Gonadoblastoma

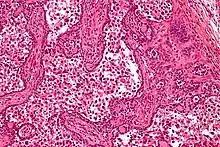
Micrograph of a gonadoblastoma. H&E stain.

A gonadoblastoma is a complex neoplasm composed of a mixture of gonadal elements, such as large primordial germ cells, immature Sertoli cells or granulosa cells of the sex cord, and gonadal stromal cells. Gonadoblastomas are by definition benign, but more than 50% have a co-existing dysgerminoma which is malignant, and an additional 10% have other more aggressive malignancies, and as such are often treated as malignant.